Kidsgrove

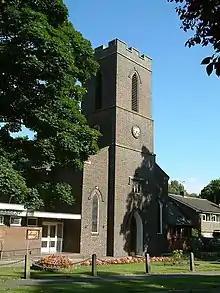
St Thomas' Parish Church, Kidsgrove

From the 18th century, Kidsgrove grew around coal mining, although the pits have now closed. Clough Hall Mansion in the town is now demolished.